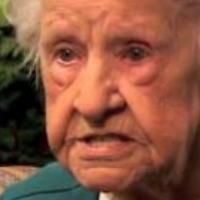
Age group: age 80 +